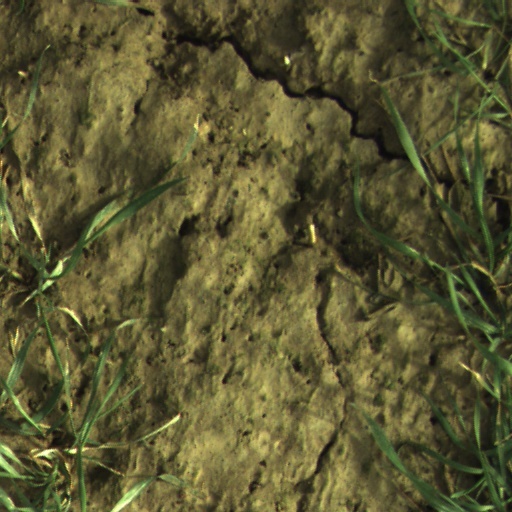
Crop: wheat